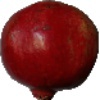
Label: pomegranate